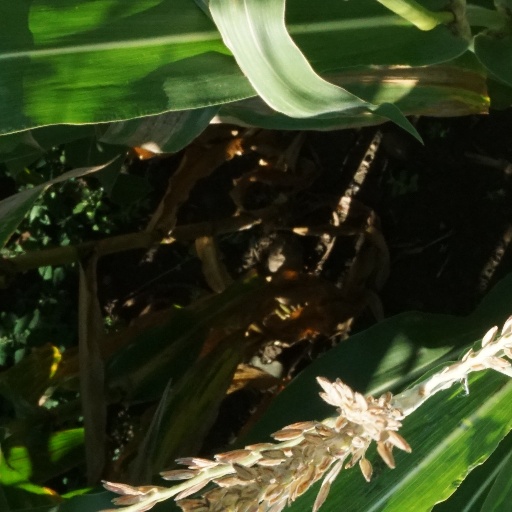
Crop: maize; corn